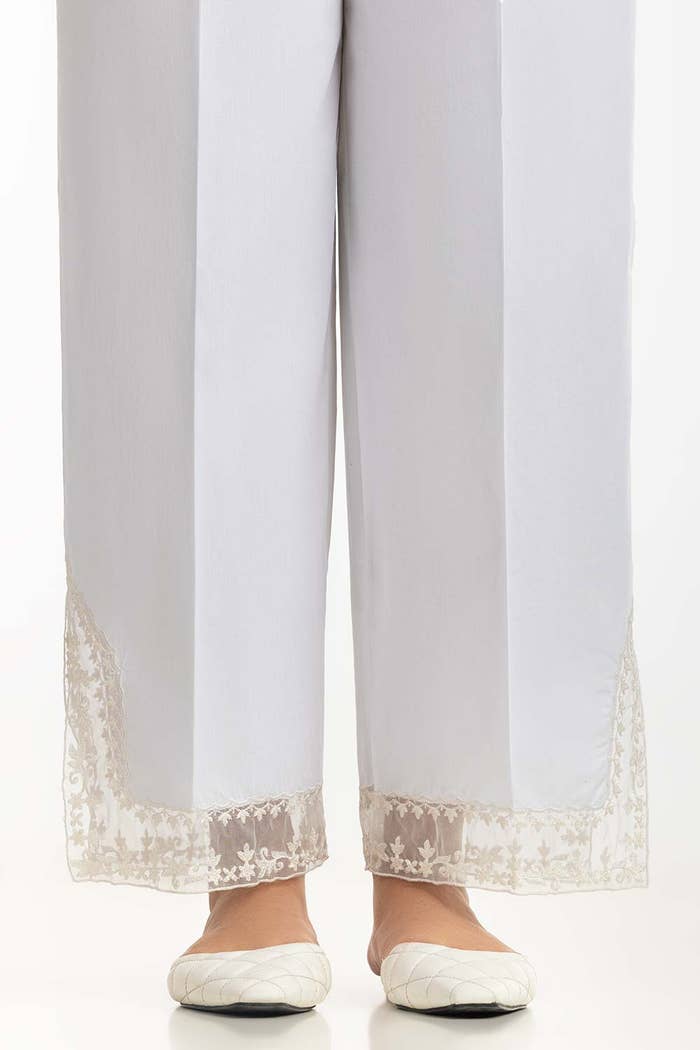
white embroidered lace trim pants